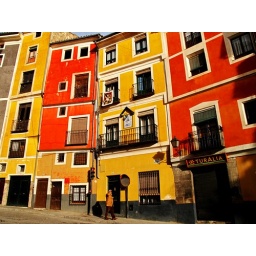
Old man walking in front of colourful orange and yellow houses in Spain